Betaab

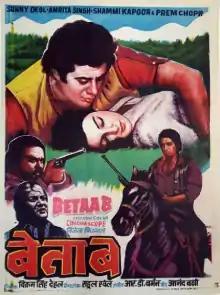
Movie Poster

Betaab is a 1983 Indian romance film written by Javed Akhtar, directed by Rahul Rawail and produced by Bikram Singh Dehal. The plot of the film was loosely based on William Shakespeare’s "The Taming Of The Shrew". The film stars Sunny Deol and Amrita Singh in their debut roles along with Shammi Kapoor. The music was composed by Rahul Dev Burman.